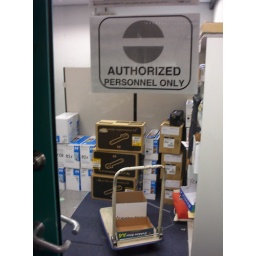
Some familiar print cartridge boxes in the &amp;quot;personnel only&amp;quot; area of the main computer barn.